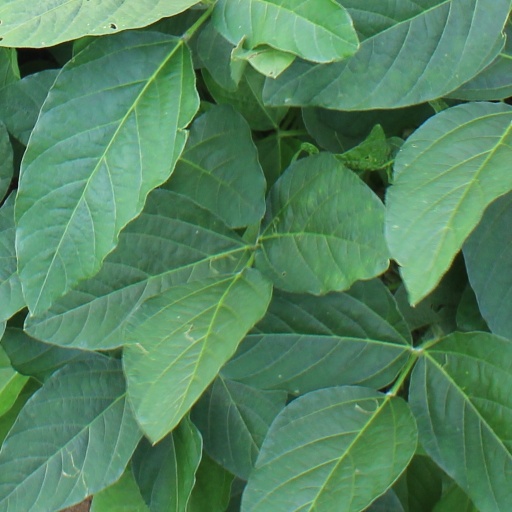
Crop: soybean